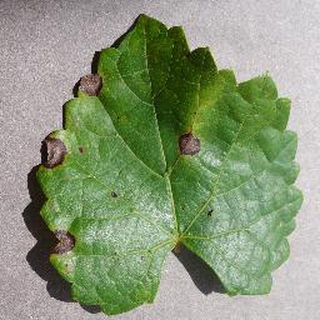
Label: grape_black_rot